Fish intelligence

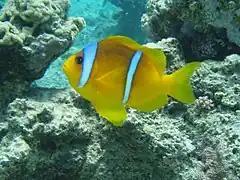
Red Sea clownfish can recognize their mate after 30 days separation.

A number of studies have shown that fish can retain information for months or years. Anecdotally, channel catfish ("Ictalurus punctatus") can remember the human voice call announcing food five years after last hearing that call. Goldfish remember the colour of a tube dispensing food one year after the last tube presentation. Sockeye salmon still react to a light signal that precedes food arrival up to eight months since the last reinforcement. Some common rudd and European chub could remember the person who trained them to feed from the hand, even after a 6-month break. Crimson-spotted rainbowfish can learn how to escape from a trawl by swimming through a small hole in the center and they remember this technique 11 months later. Rainbow trout can be trained to press a bar to get food, and they remember this three months after last seeing the bar. Red Sea clownfish can recognize their mate 30 days after it was experimentally removed from the home anemone.